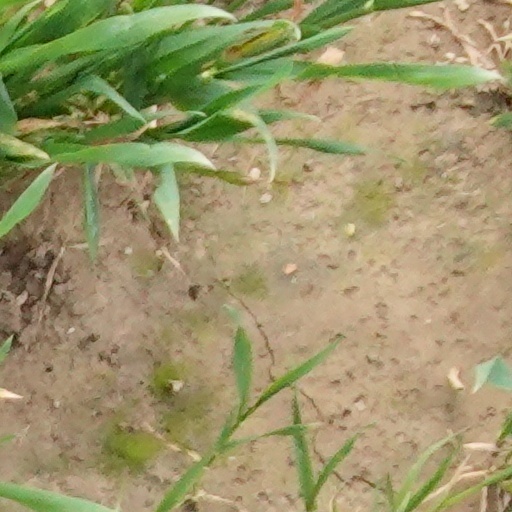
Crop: wheat